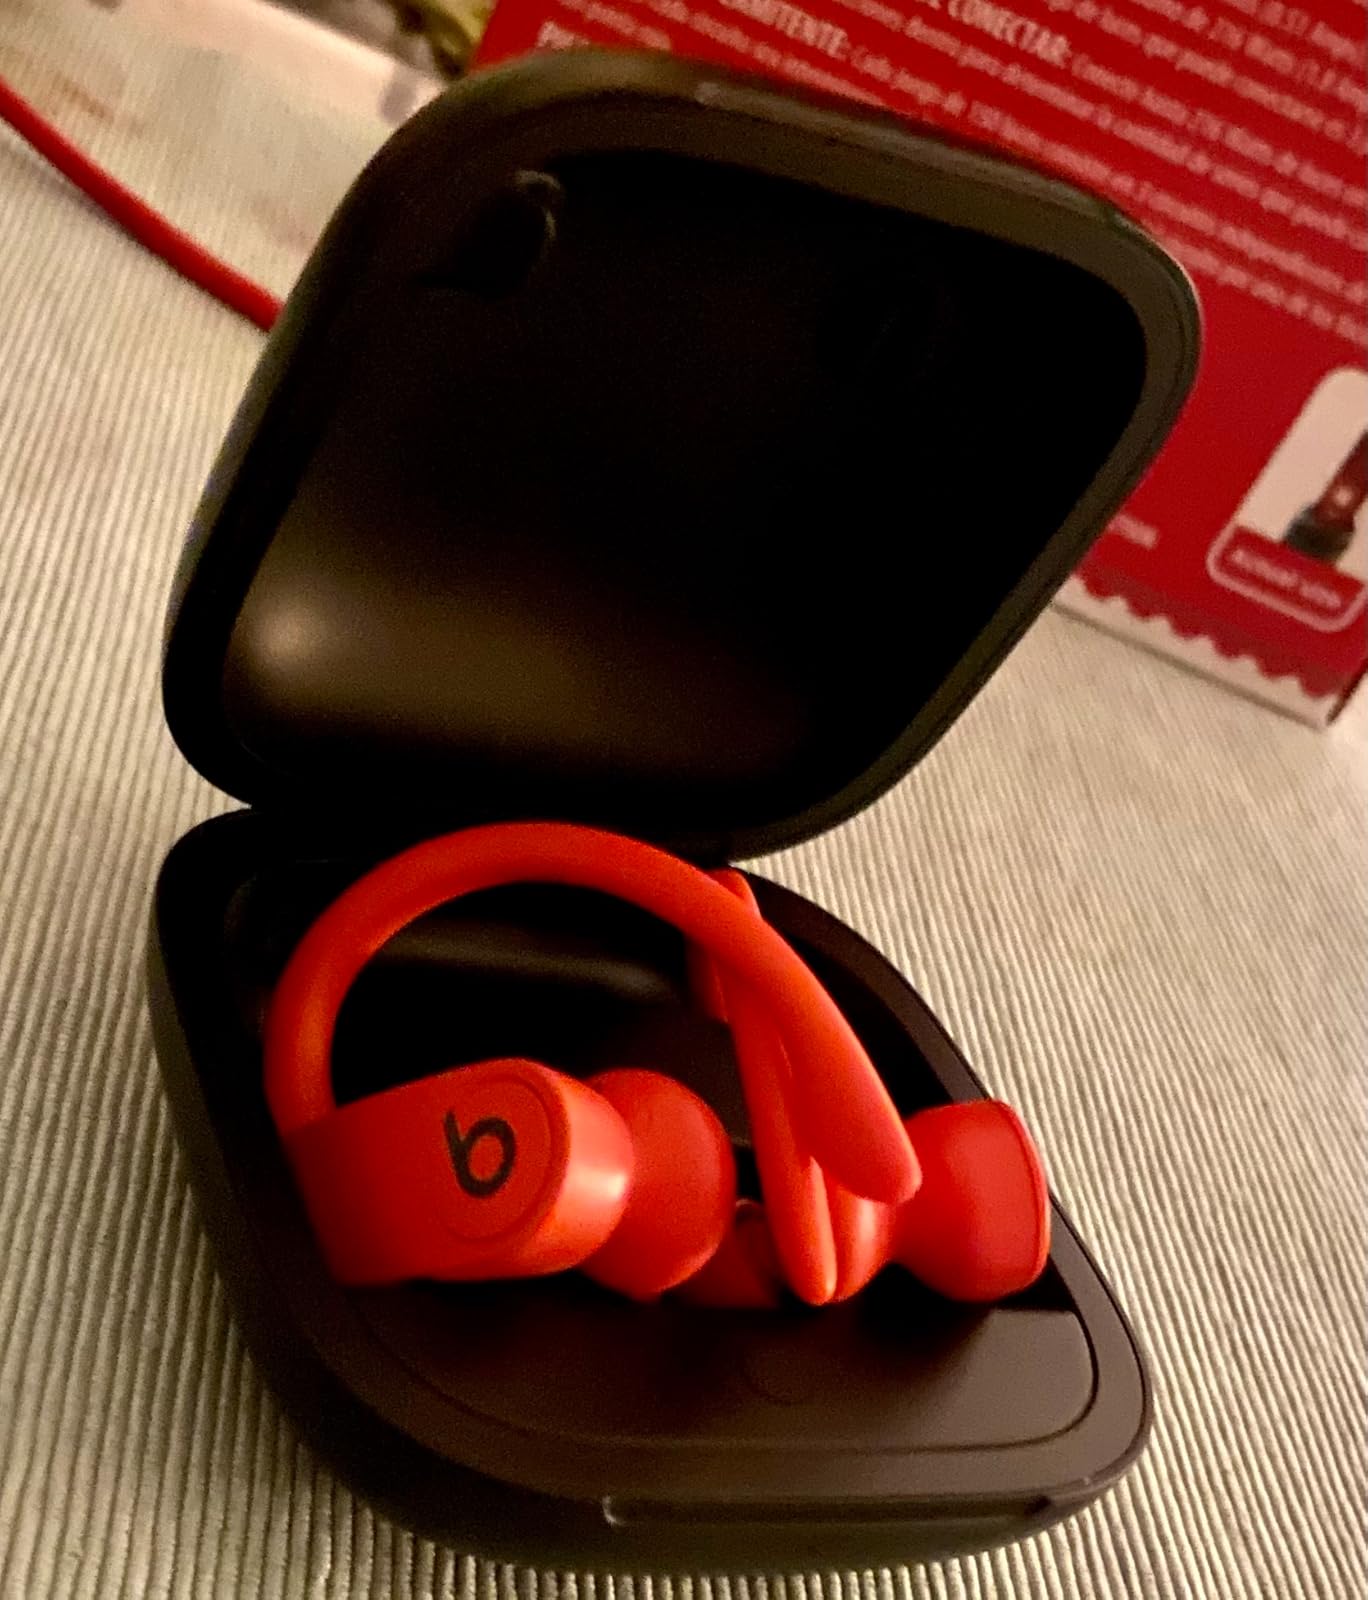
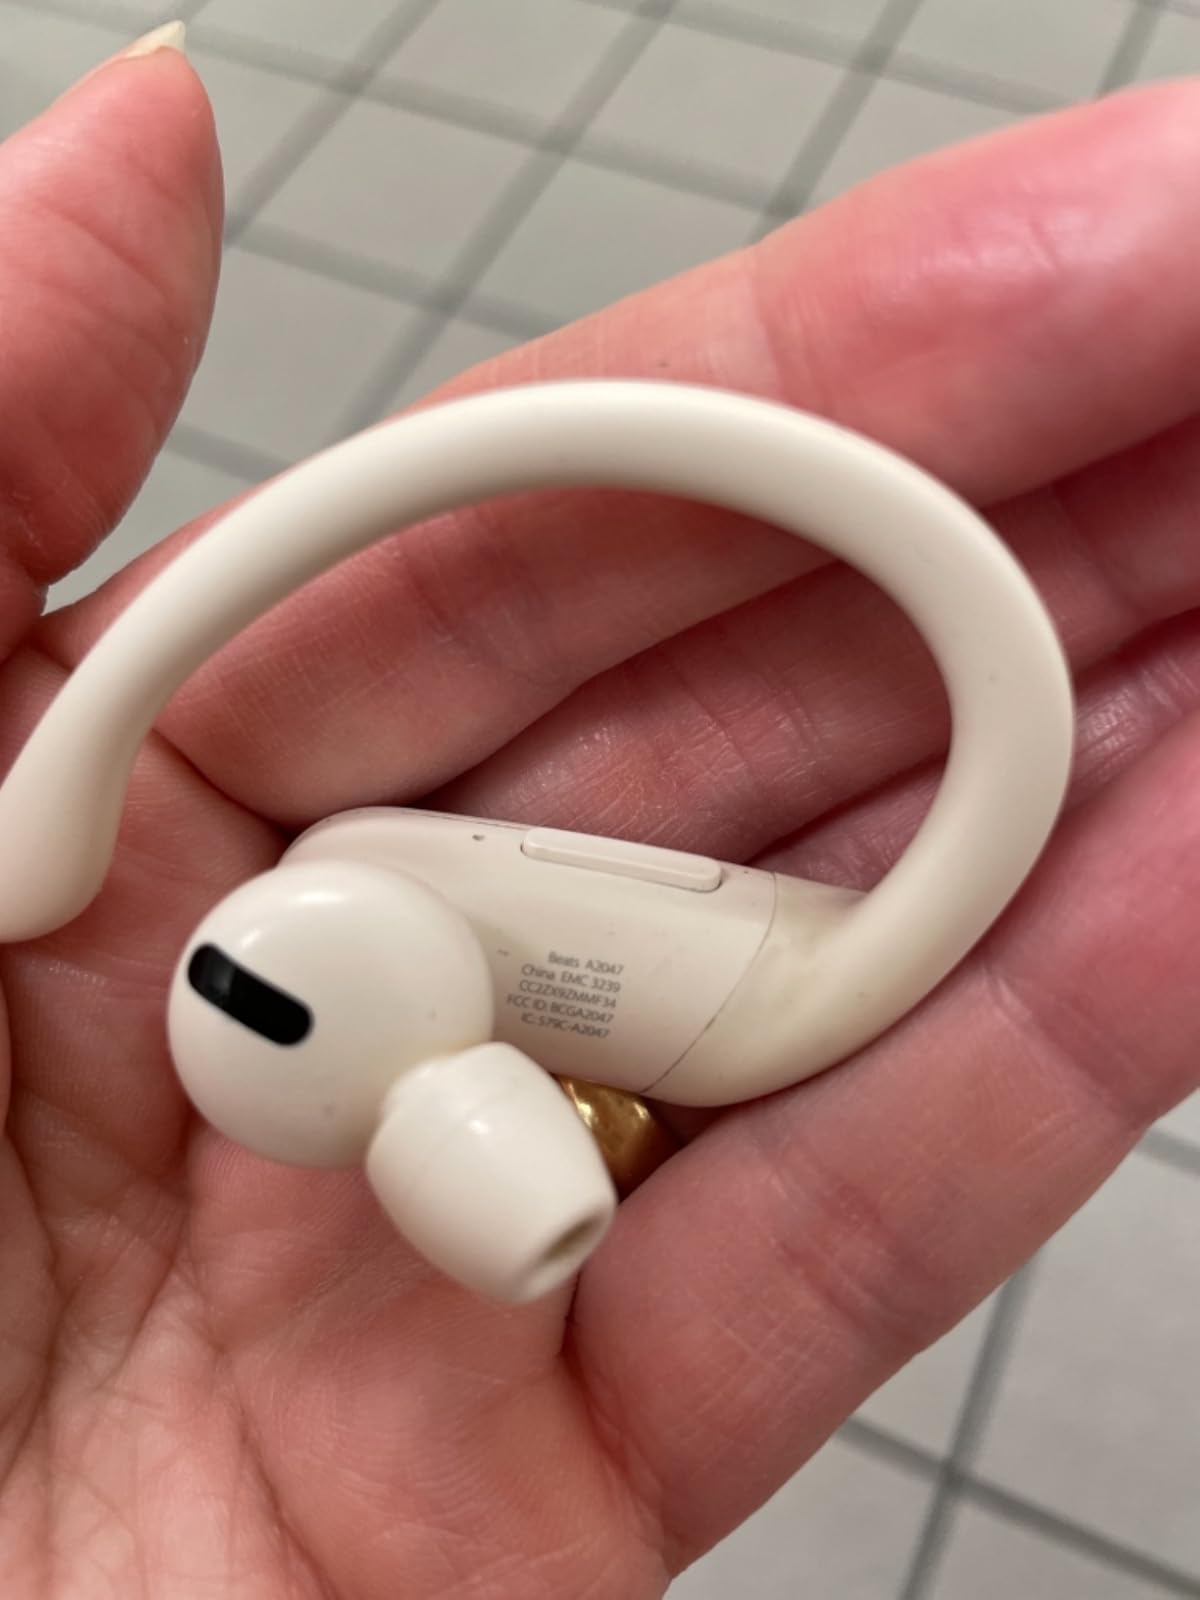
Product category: earbuds
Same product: no